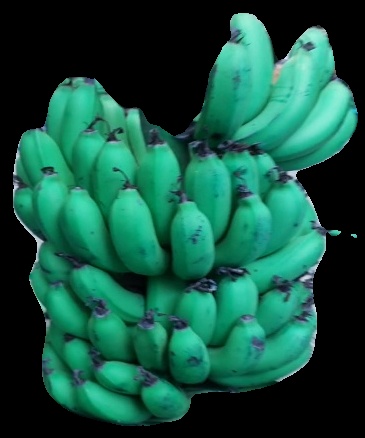
Variety: pachbale
Grade: grade2